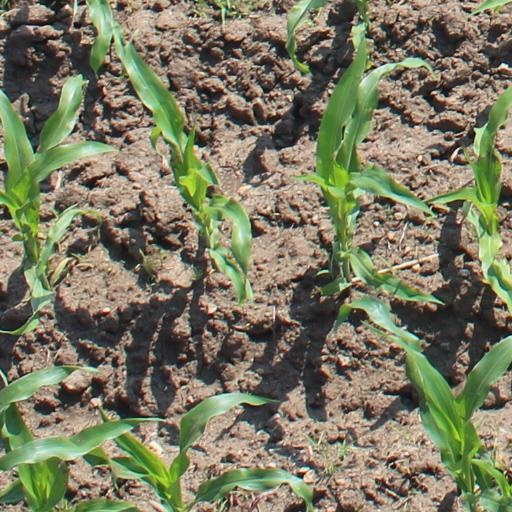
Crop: maize; corn